Salamanders in folklore

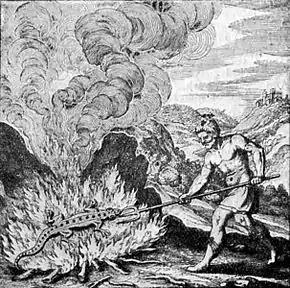
A 16th-century image of a salamander from "the Book of Lambspring"

The "Physiologus" thought to have been originally written in Greek by an author in Alexandria was a treatise on animals in the Christian context, and the antecedent of the later medieval bestiaries. It is possible the inclusion of "salamander" reflects the author's familiarity with the author's native (African) fauna. In the "Physiologus" the salamander was allegoric for the three men cast into Nebuchadnezzar's fiery furnace and survived.